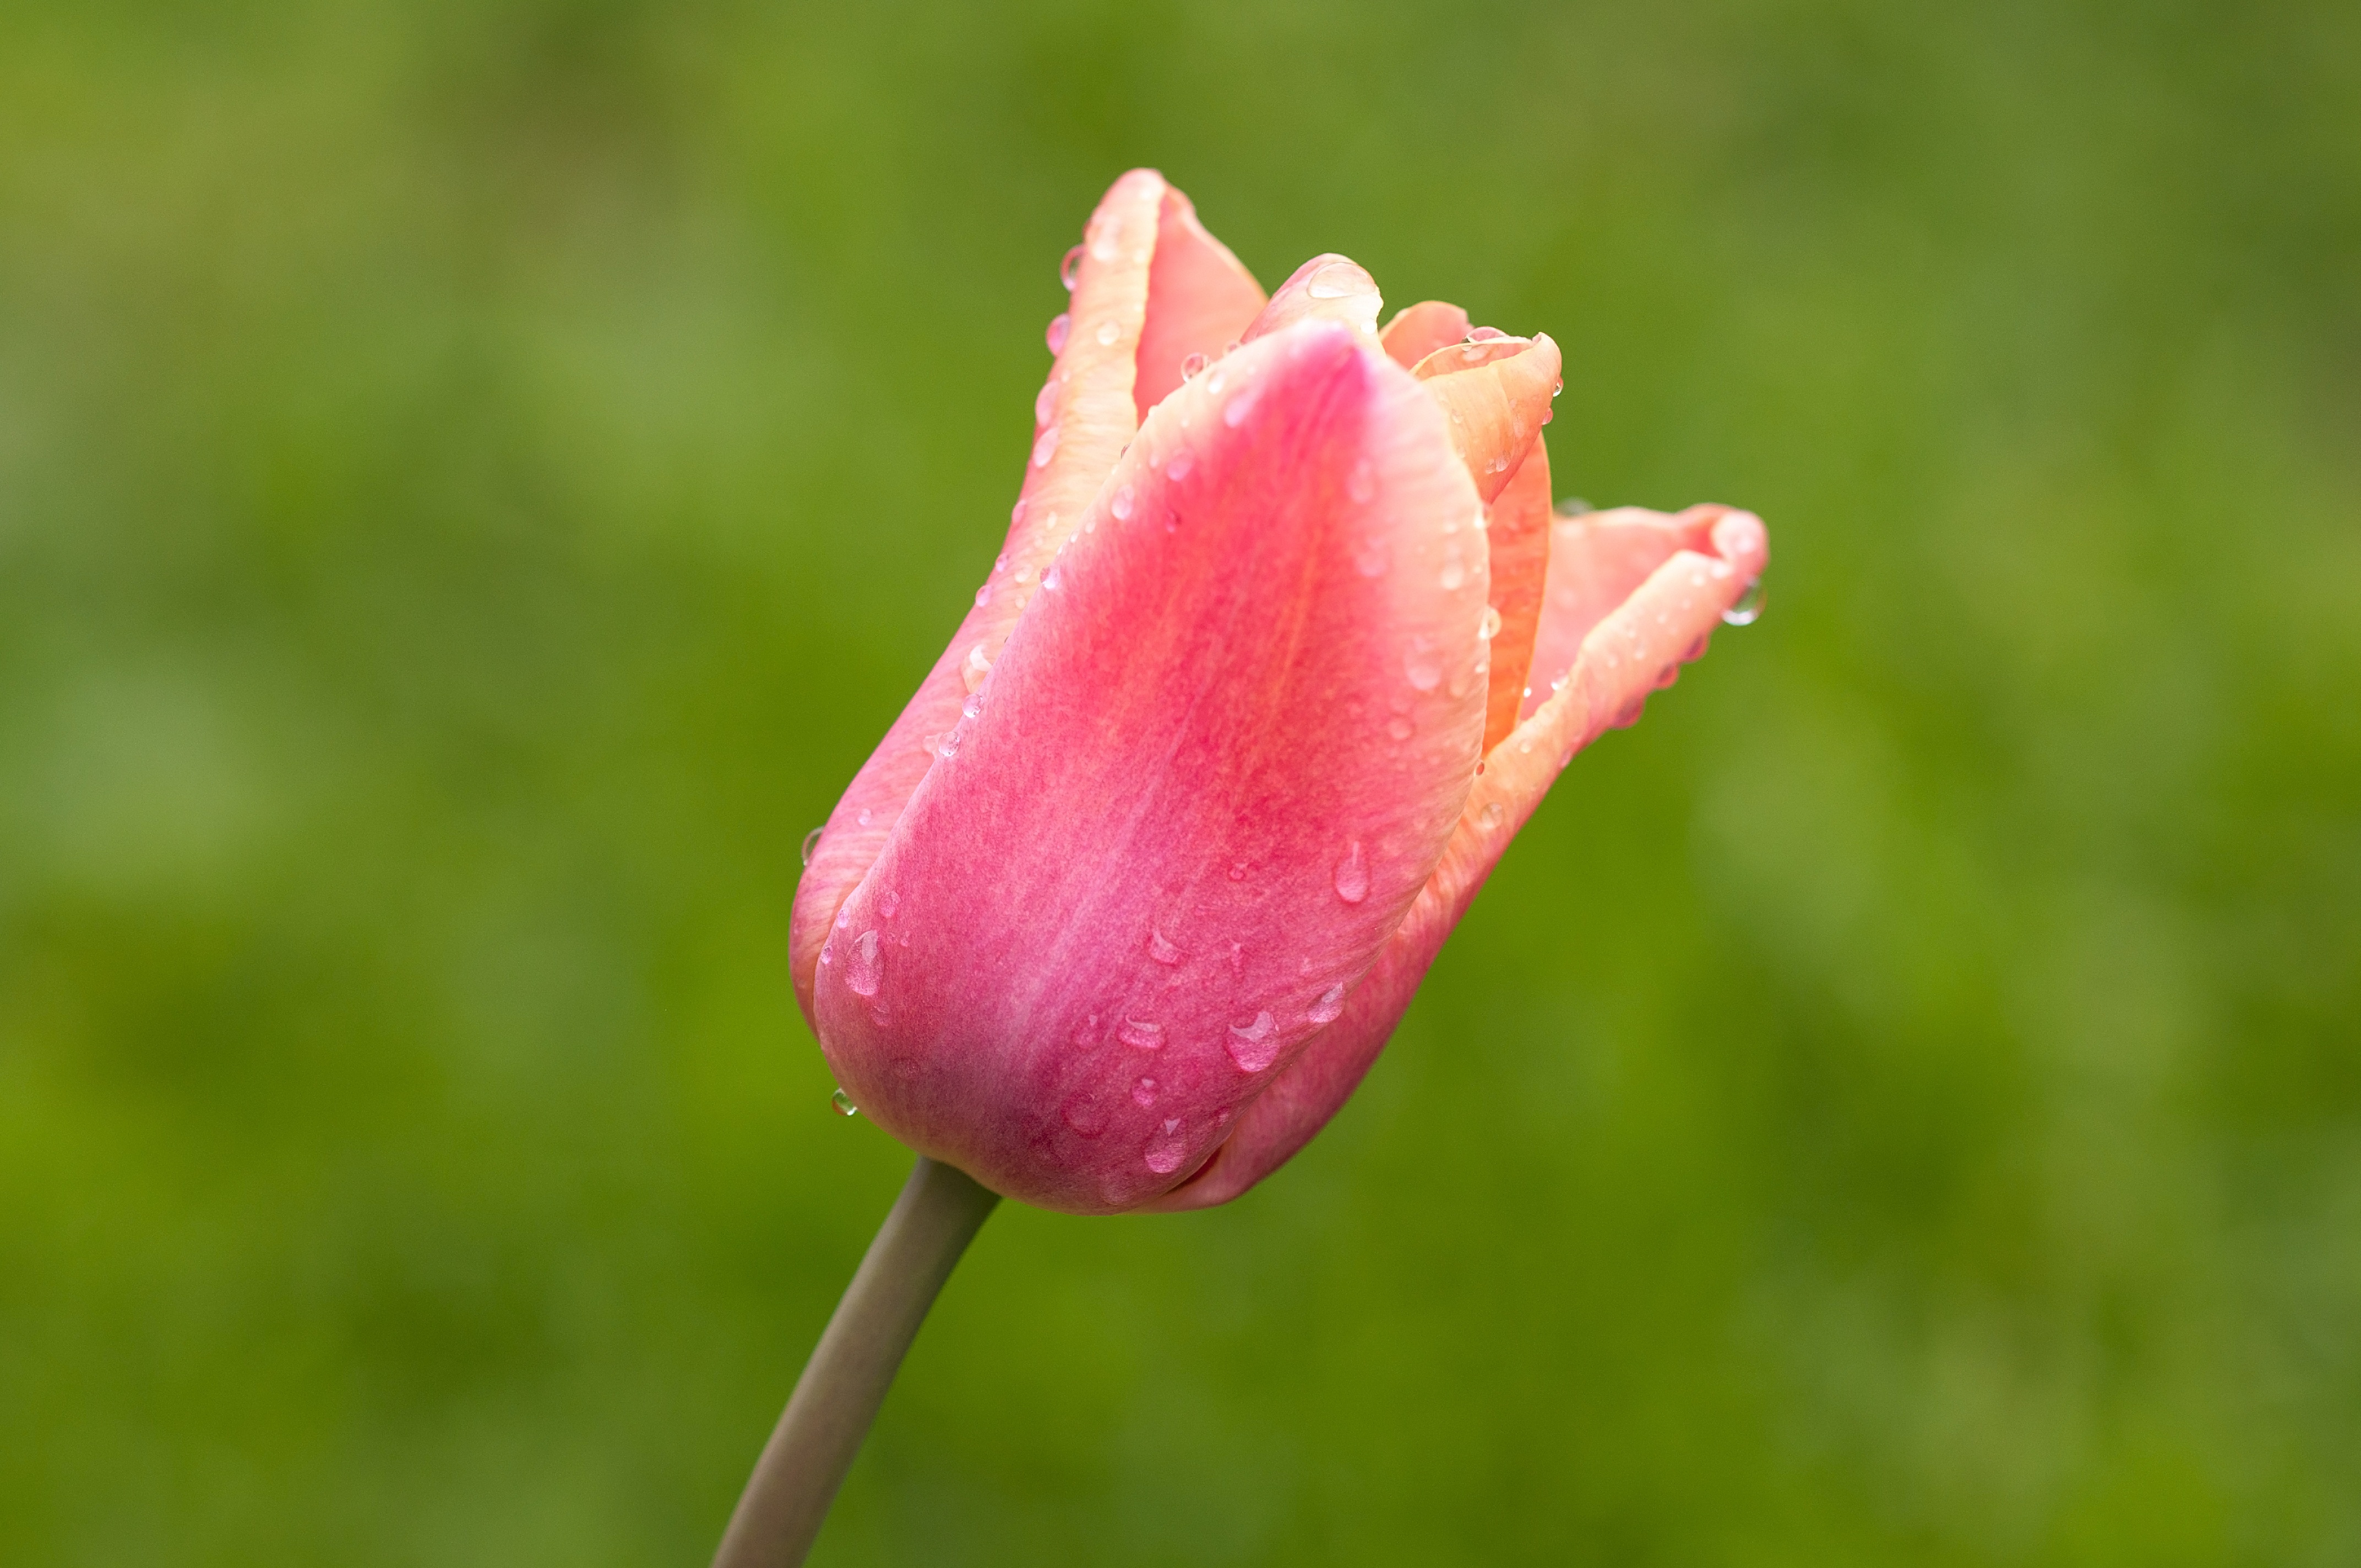
blossom, plant, flower, petal, bloom, raindrop, tulip, pink, close, flora, wildflower, close up, bud, drop of water, spring flower, rainy day, macro photography, flowering plant, schnittblume, plant stem, land plant